Karl Freiherr Michel von Tüßling

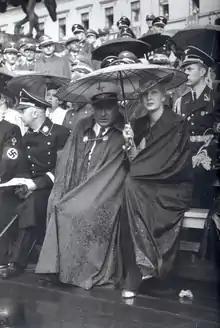
(from left) Heinrich Himmler, Robert Ley with his wife Inga, Karl Freiherr Michel von Tüßling (right), Munich, 1939

In 1936 he was promoted to "Obersturmführer" and became Bouhler's personal adjutant. Brack was appointed chief of Main Office 2 (Hauptamt II). Bouhler's office was responsible for all correspondences for Hitler which included private and internal communications, appeals from party courts, official judgments, and clemency petitions. In 1937, he also became a staff officer at the SS Main Office, and was promoted to "Hauptsturmführer" in 1938. Michel von Tüßling continued his service in Hitler's Chancellery and the SS, and remained the personal adjutant of Bouhler throughout the Aktion T4, the programme of involuntary euthanasia, that ran officially from September 1939 to August 1941, killing more than 70,000 people. On 30 January 1941, Michel von Tüßling was promoted to "Sturmbannführer".